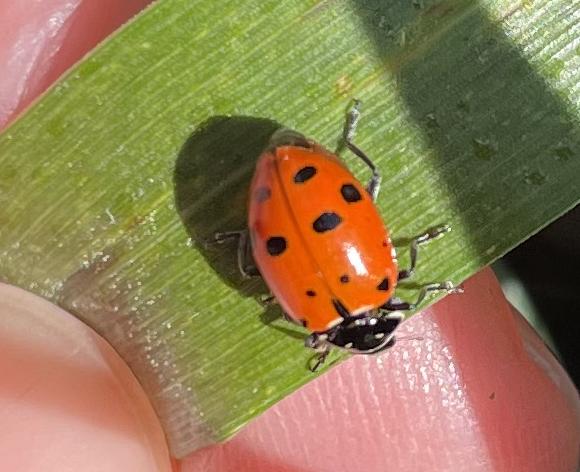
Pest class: predators